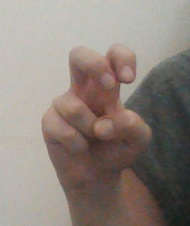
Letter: toot